Christopher Billop

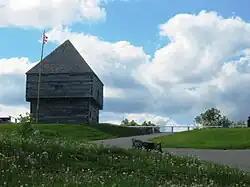
Fort Howe, Saint John, New Brunswick

Billopp along with his Loyalist father-in-law, Benjamin Seaman (who was also labeled a Loyalist felon) moved to Parrtown in New Brunswick in 1783. Parrtown and Carleton were two communities founded by Loyalists from America in the vicinity of Fort Howe.